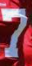
Number: 7